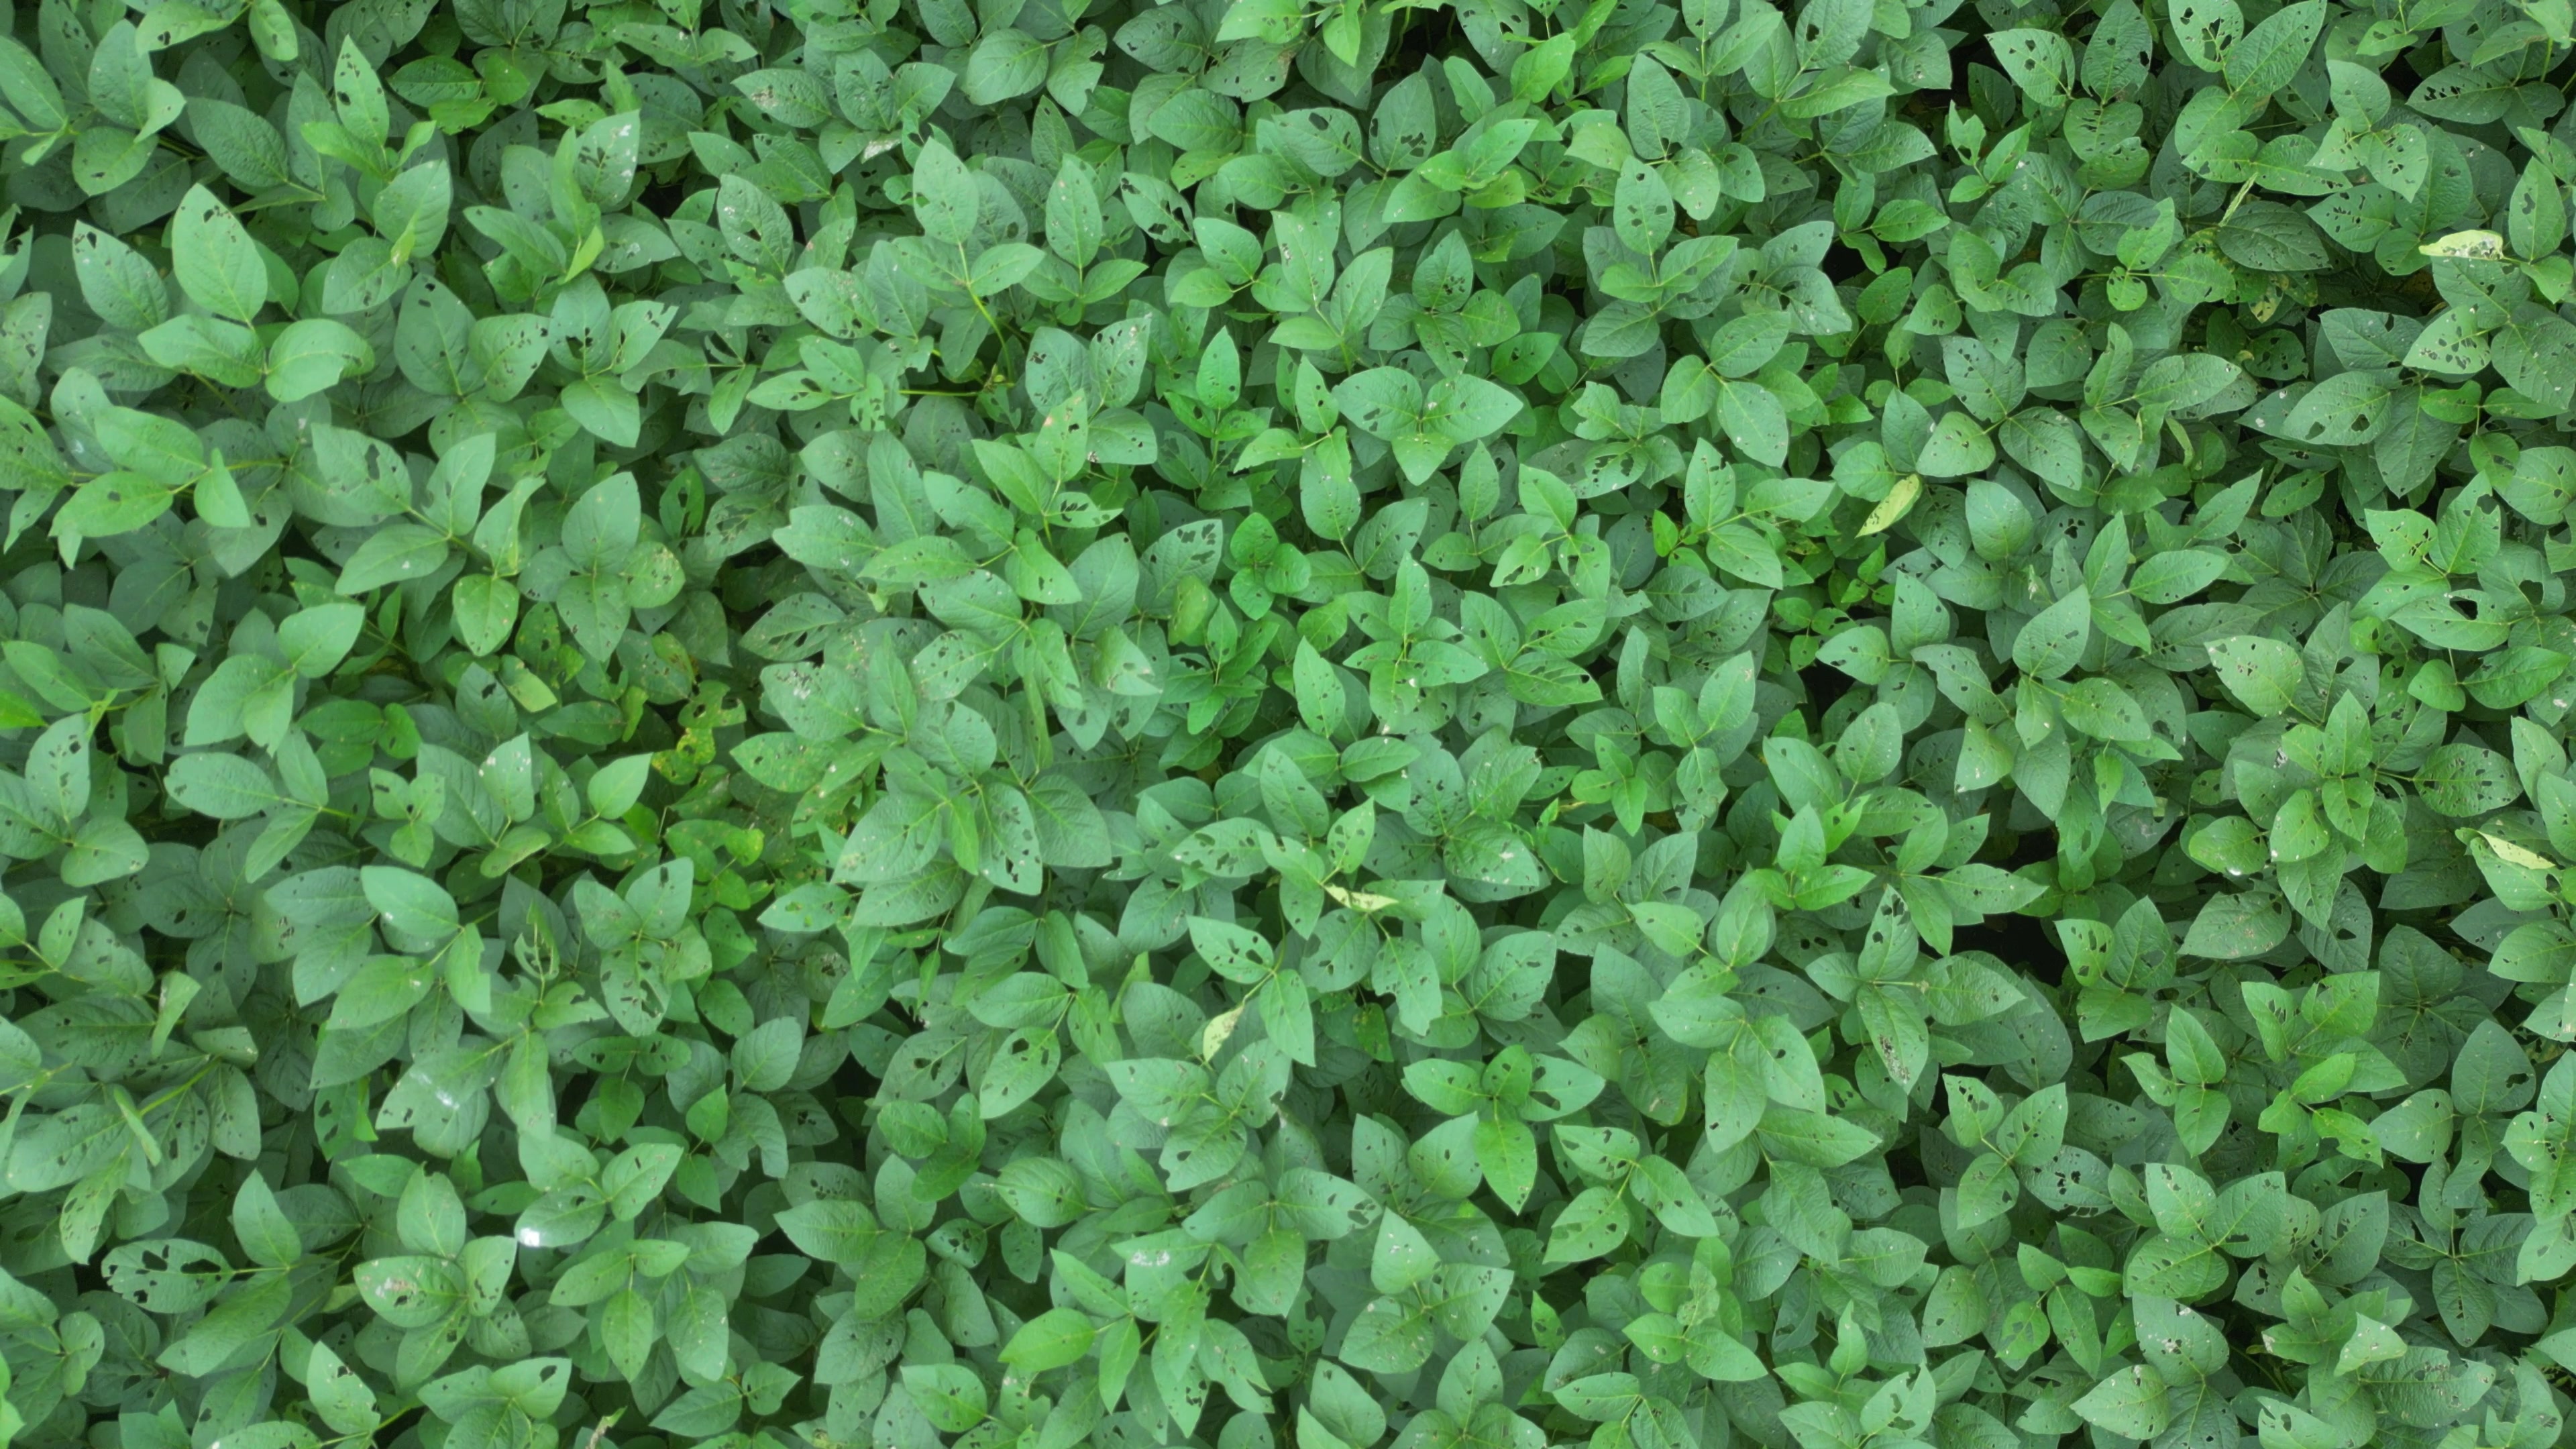
Label: Semilooper_Pest